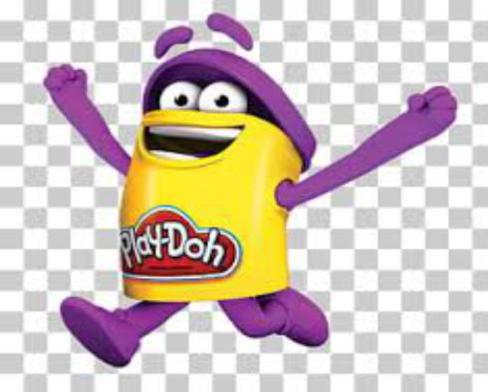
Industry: Leisure